Rogan painting

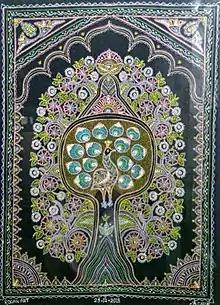
Rogan art Tree of Life motif, Created by Abdulgafur Khatri

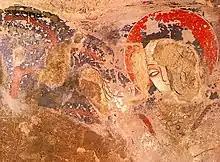
Oldest drying Oil Painting of Buddha (Bamiyan}

Rogan painting is an art of cloth printing practiced in India and Afghanistan. In this craft, paint made from boiled castor oil, linseed oil, walnut oil, or poppyseed oil and vegetable dyes is laid down on fabric using a Tulika (stylus). The origins of Rogan painting span from Patliputra (Bihar) to Bamiyan and then to Gujarat. According to UNESCO research conducted in 2008, Buddha Rogan paintings date back to the 5th or 6th century. Rogan painting is also known as the "Drying Oil Technique. Rogan art painting has three main techniques, Rogan art, Nirmika Rogan Art and Varnika Rogan Art.